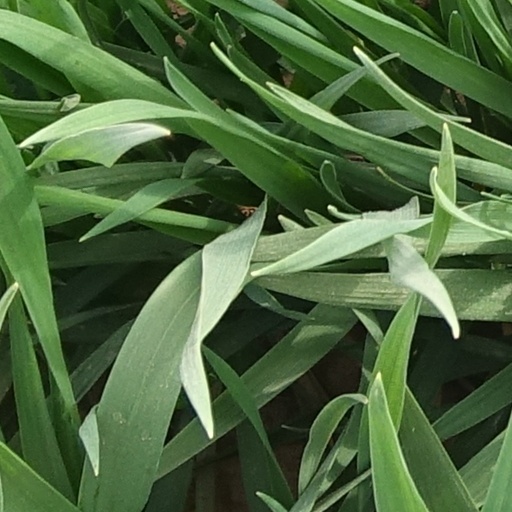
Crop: wheat